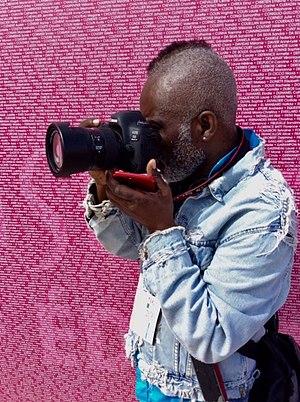
Reportage photo La Parisienne édition 2019
Black Jack Legroove ou BJL, de son vrai nom Cachemire Jacky, né en 1966 au Cameroun, de nationalité française, est un artiste, musicien et photographe camerounais.